United Nations Security Council Resolution 1735

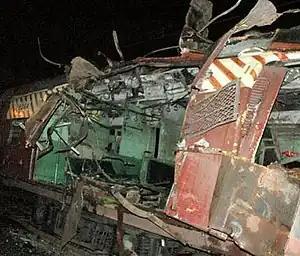
Aftermath of 11 July 2006 Mumbai train bombings

United Nations Security Council Resolution 1735, adopted unanimously on December 22, 2006, after recalling resolutions 1267 (1999), 1333 (2000), 1363 (2001), 1373 (2001), 1390 (2001), 1452 (2002), 1455 (2003), 1526 (2004), 1566 (2004), 1617 (2005), 1624 (2005) and 1699 (2005) on terrorism, the Council approved measures to improve the identification and control of terrorists.